Canadian Grand Prix

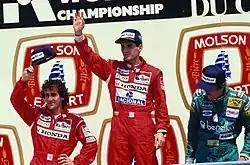
Ayrton Senna celebrates his victory at the 1988 Canadian Grand Prix with Alain Prost and Thierry Boutsen.

1988 saw Brazilian Ayrton Senna take victory in the all-conquering McLaren MP4/4 with its Honda turbo engine, and the following year he so very nearly won again, but the Honda engine in his McLaren failed and Belgian Thierry Boutsen took victory, which was the first in his F1 career. 1990, like the year before, was a rain-soaked event, and it saw a number of accidents; Senna came out to win again. 1991 saw a dramatic finale in which Nigel Mansell's Williams failed on the very last lap only a few corners from the finish line; Nelson Piquet took his 23rd and final F1 victory in a Benetton. Austrian Gerhard Berger won the 1992 event after the dominant Mansell spun off after a collision with Berger's teammate Senna.